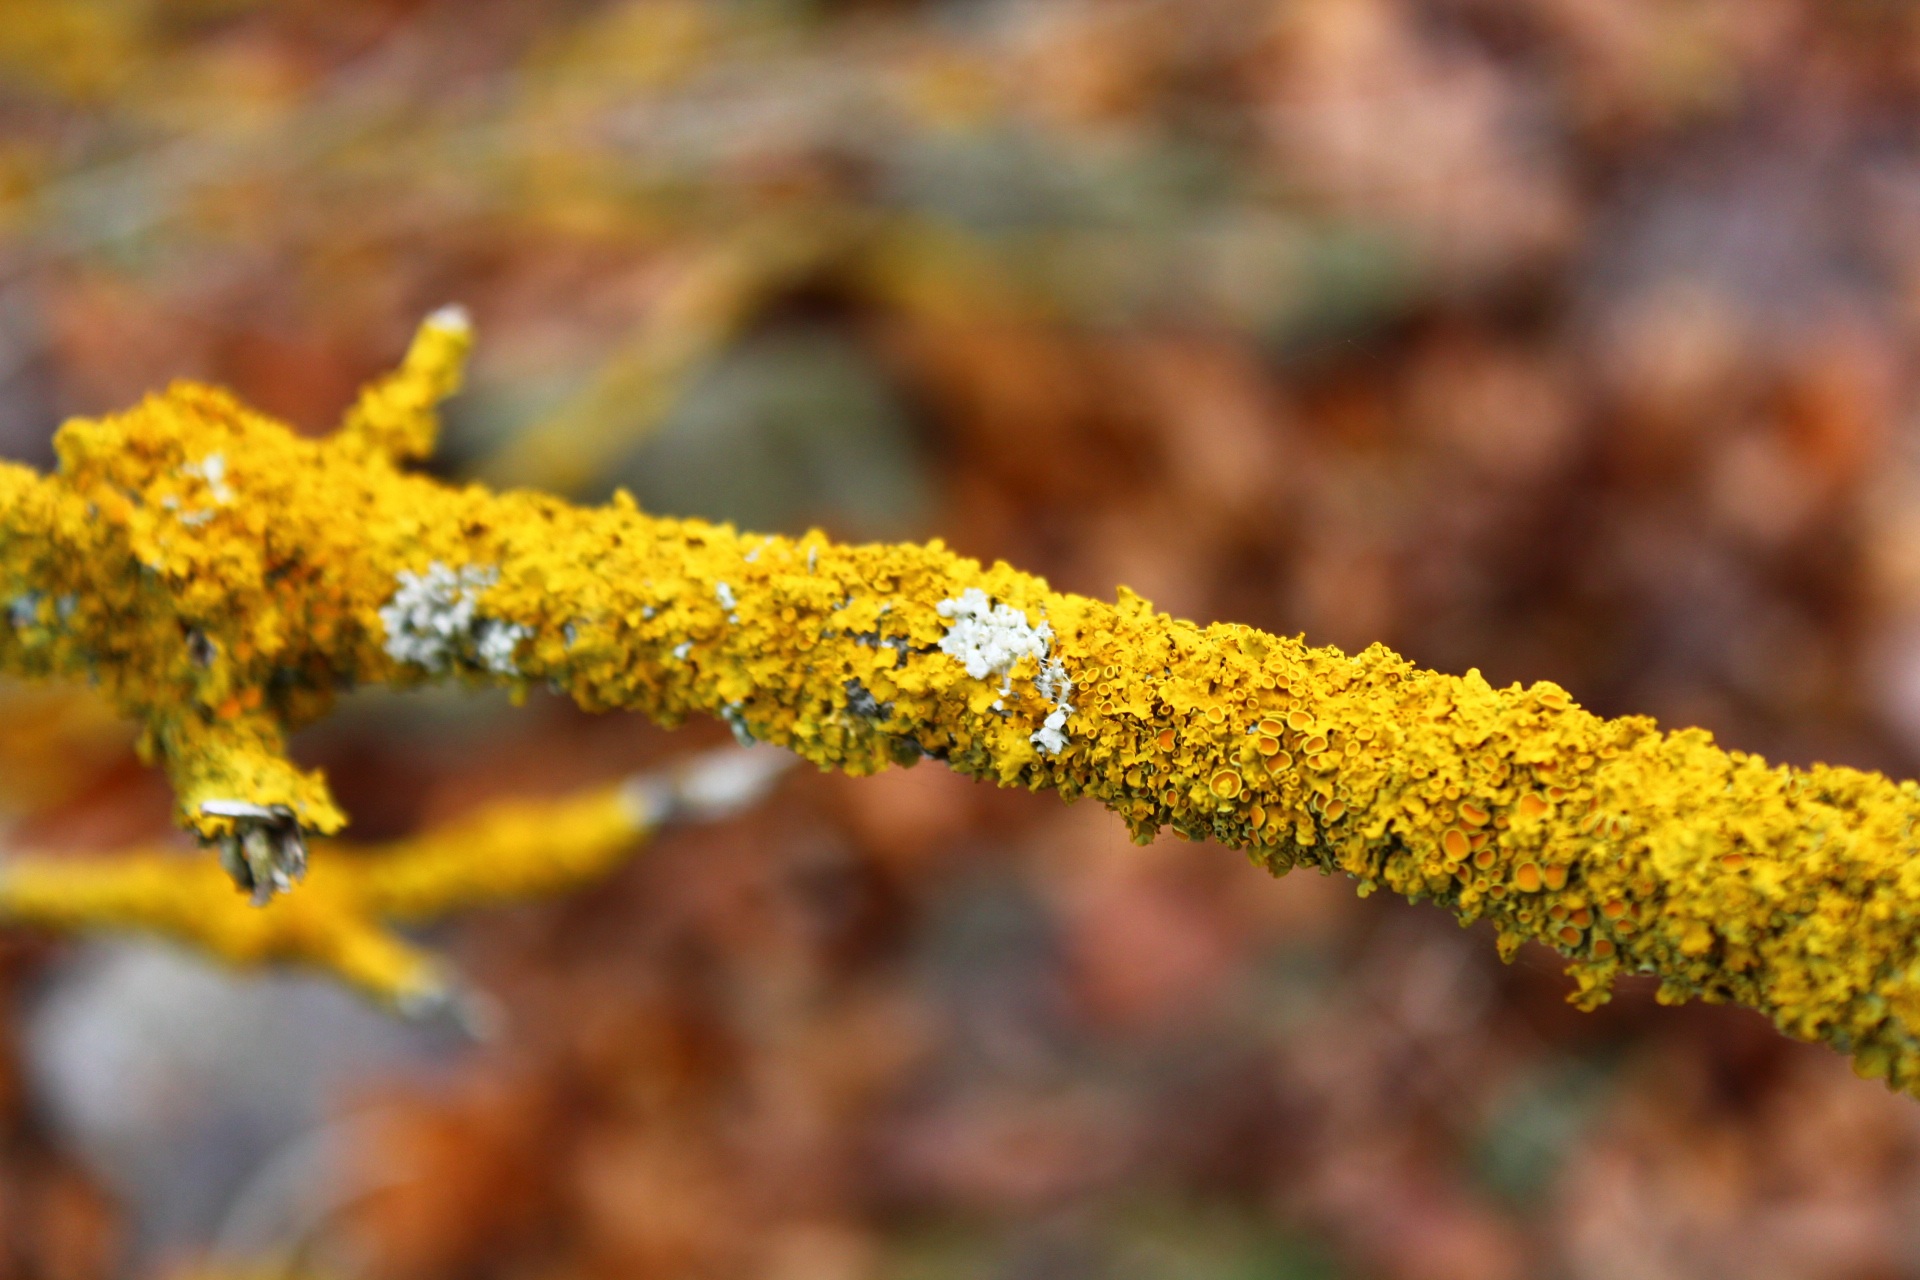
tree, nature, branch, plant, wood, leaf, flower, produce, crop, autumn, soil, yellow, flora, season, close up, trees, seasons, shrub, macro photography, flowering plant, plant stem, woody plant, land plant, tree disease